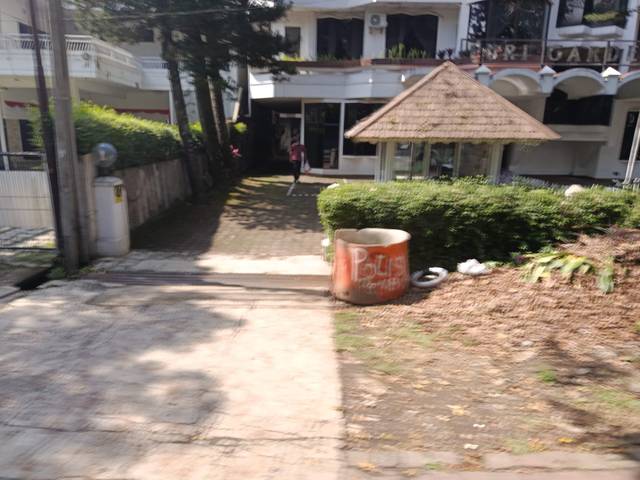
Region: Indonesia
Coordinates: -6.897, 107.616